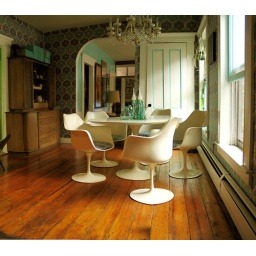
Mid-century modern white + turquoise: Saarinen Tulip table + chairs + wood floors, by Wary Meyers